Daniel Rivera

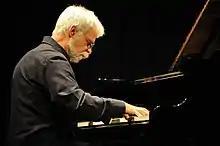
Daniel Rivera in 2011

Héctor Alejandro Daniel Rivera (born May 17, 1952 in Rosario, Santa Fe) is an Argentine pianist settled in Italy. He was awarded prizes at the 1973 Vincenzo Scaramuzza Competition in Buenos Aires (1st), 1974 Rina Sala Gallo, Monza (1st), 1974 Alessandro Casagrande, Terni (3rd), 1976 Concorso Busoni (2nd), 1975 International Ettore Pozzoli Piano Competition (1st), 1977 Cata Monti Competition, Trieste (1st), Dino Ciani Competition (2nd), 1981 Beethoven Competition in Vienna (3rd), 1984 Paloma O'Shea Competition (5th), and a special prize at the Liszt-Bartók Competition in Budapest.